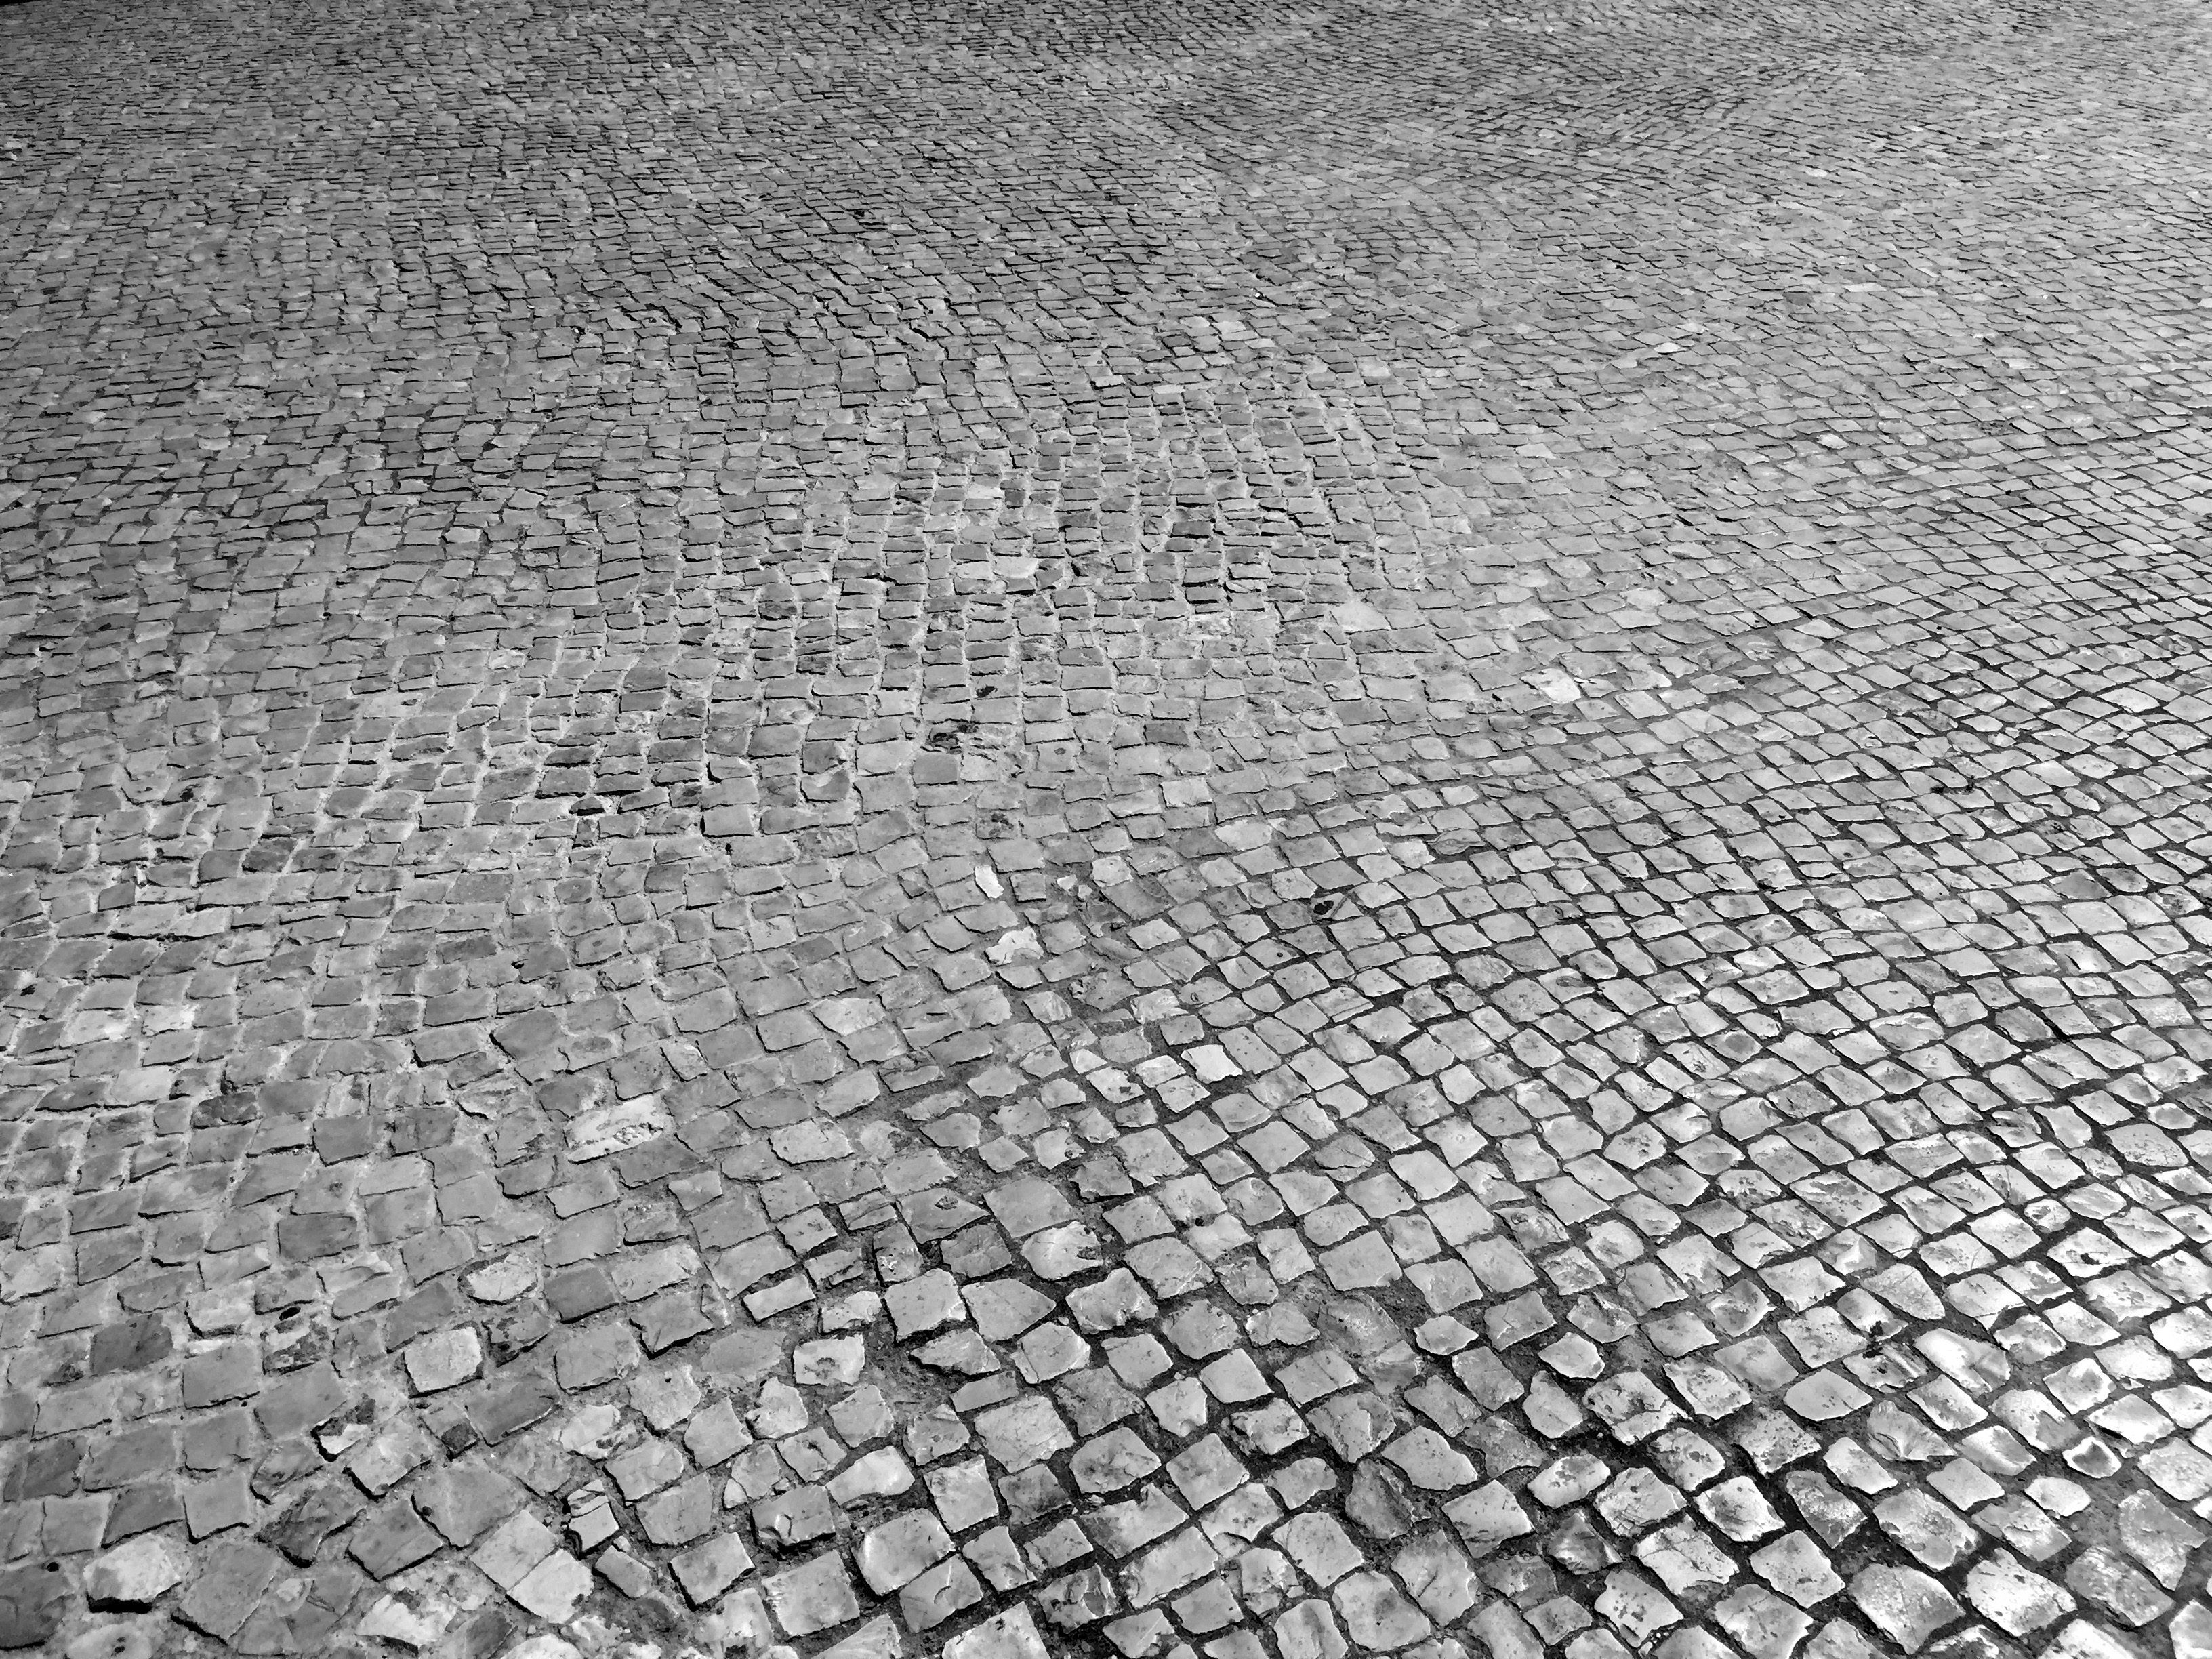
black and white, texture, sidewalk, floor, cobblestone, wall, asphalt, line, soil, monochrome, material, flooring, road surface, monochrome photography